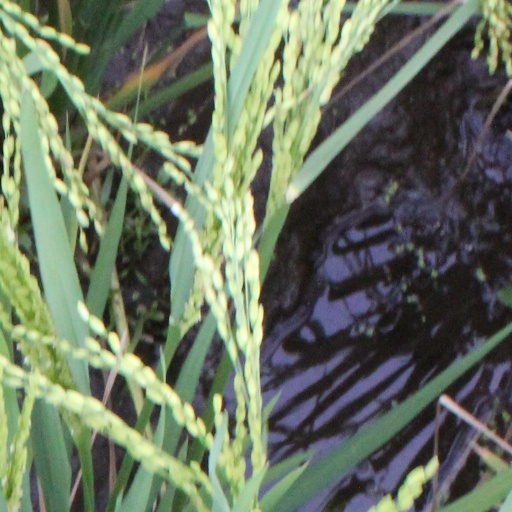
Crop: rice